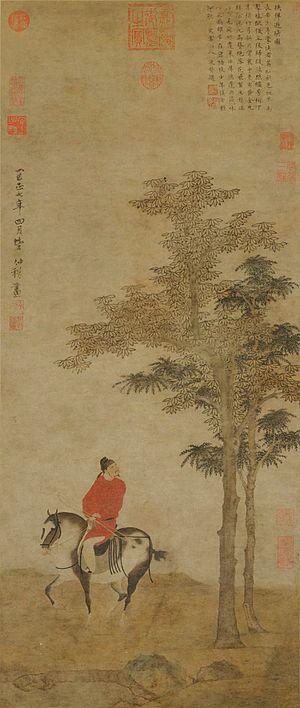
Zhao Yong ou Chao Yung ou Tchao Yong, surnom : Zhongmu est un peintre chinois du XIVᵉ siècle, originaire de Wuxing subdivision administrative de la province du Zhejiang en Chine. Il est né en 1289, sa date de décès n'est pas connue.